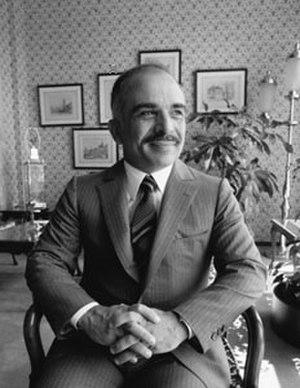
Hussein de Jordanie